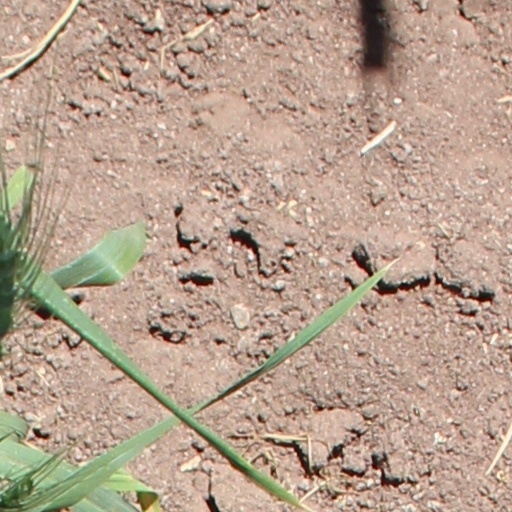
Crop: wheat